Armavir Province

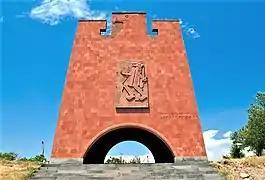
Musa Dagh resistance memorial

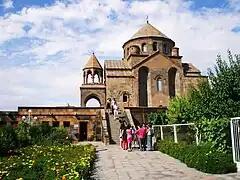
Saint Hripsimé Church of 618, a UNESCO World heritage site

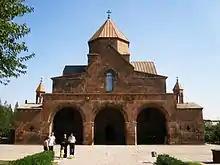
Saint Gayane Church of 630, a UNESCO World heritage site

The majority of the Armavir Province population are ethnic Armenians who belong to the Armenian Apostolic Church. The regulating body of the church is the Diocese of Armavir, headed by Bishop Sion Adamyan. The Saint Gregory of Narek Cathedral in the town of Armavir is the seat of the diocese.